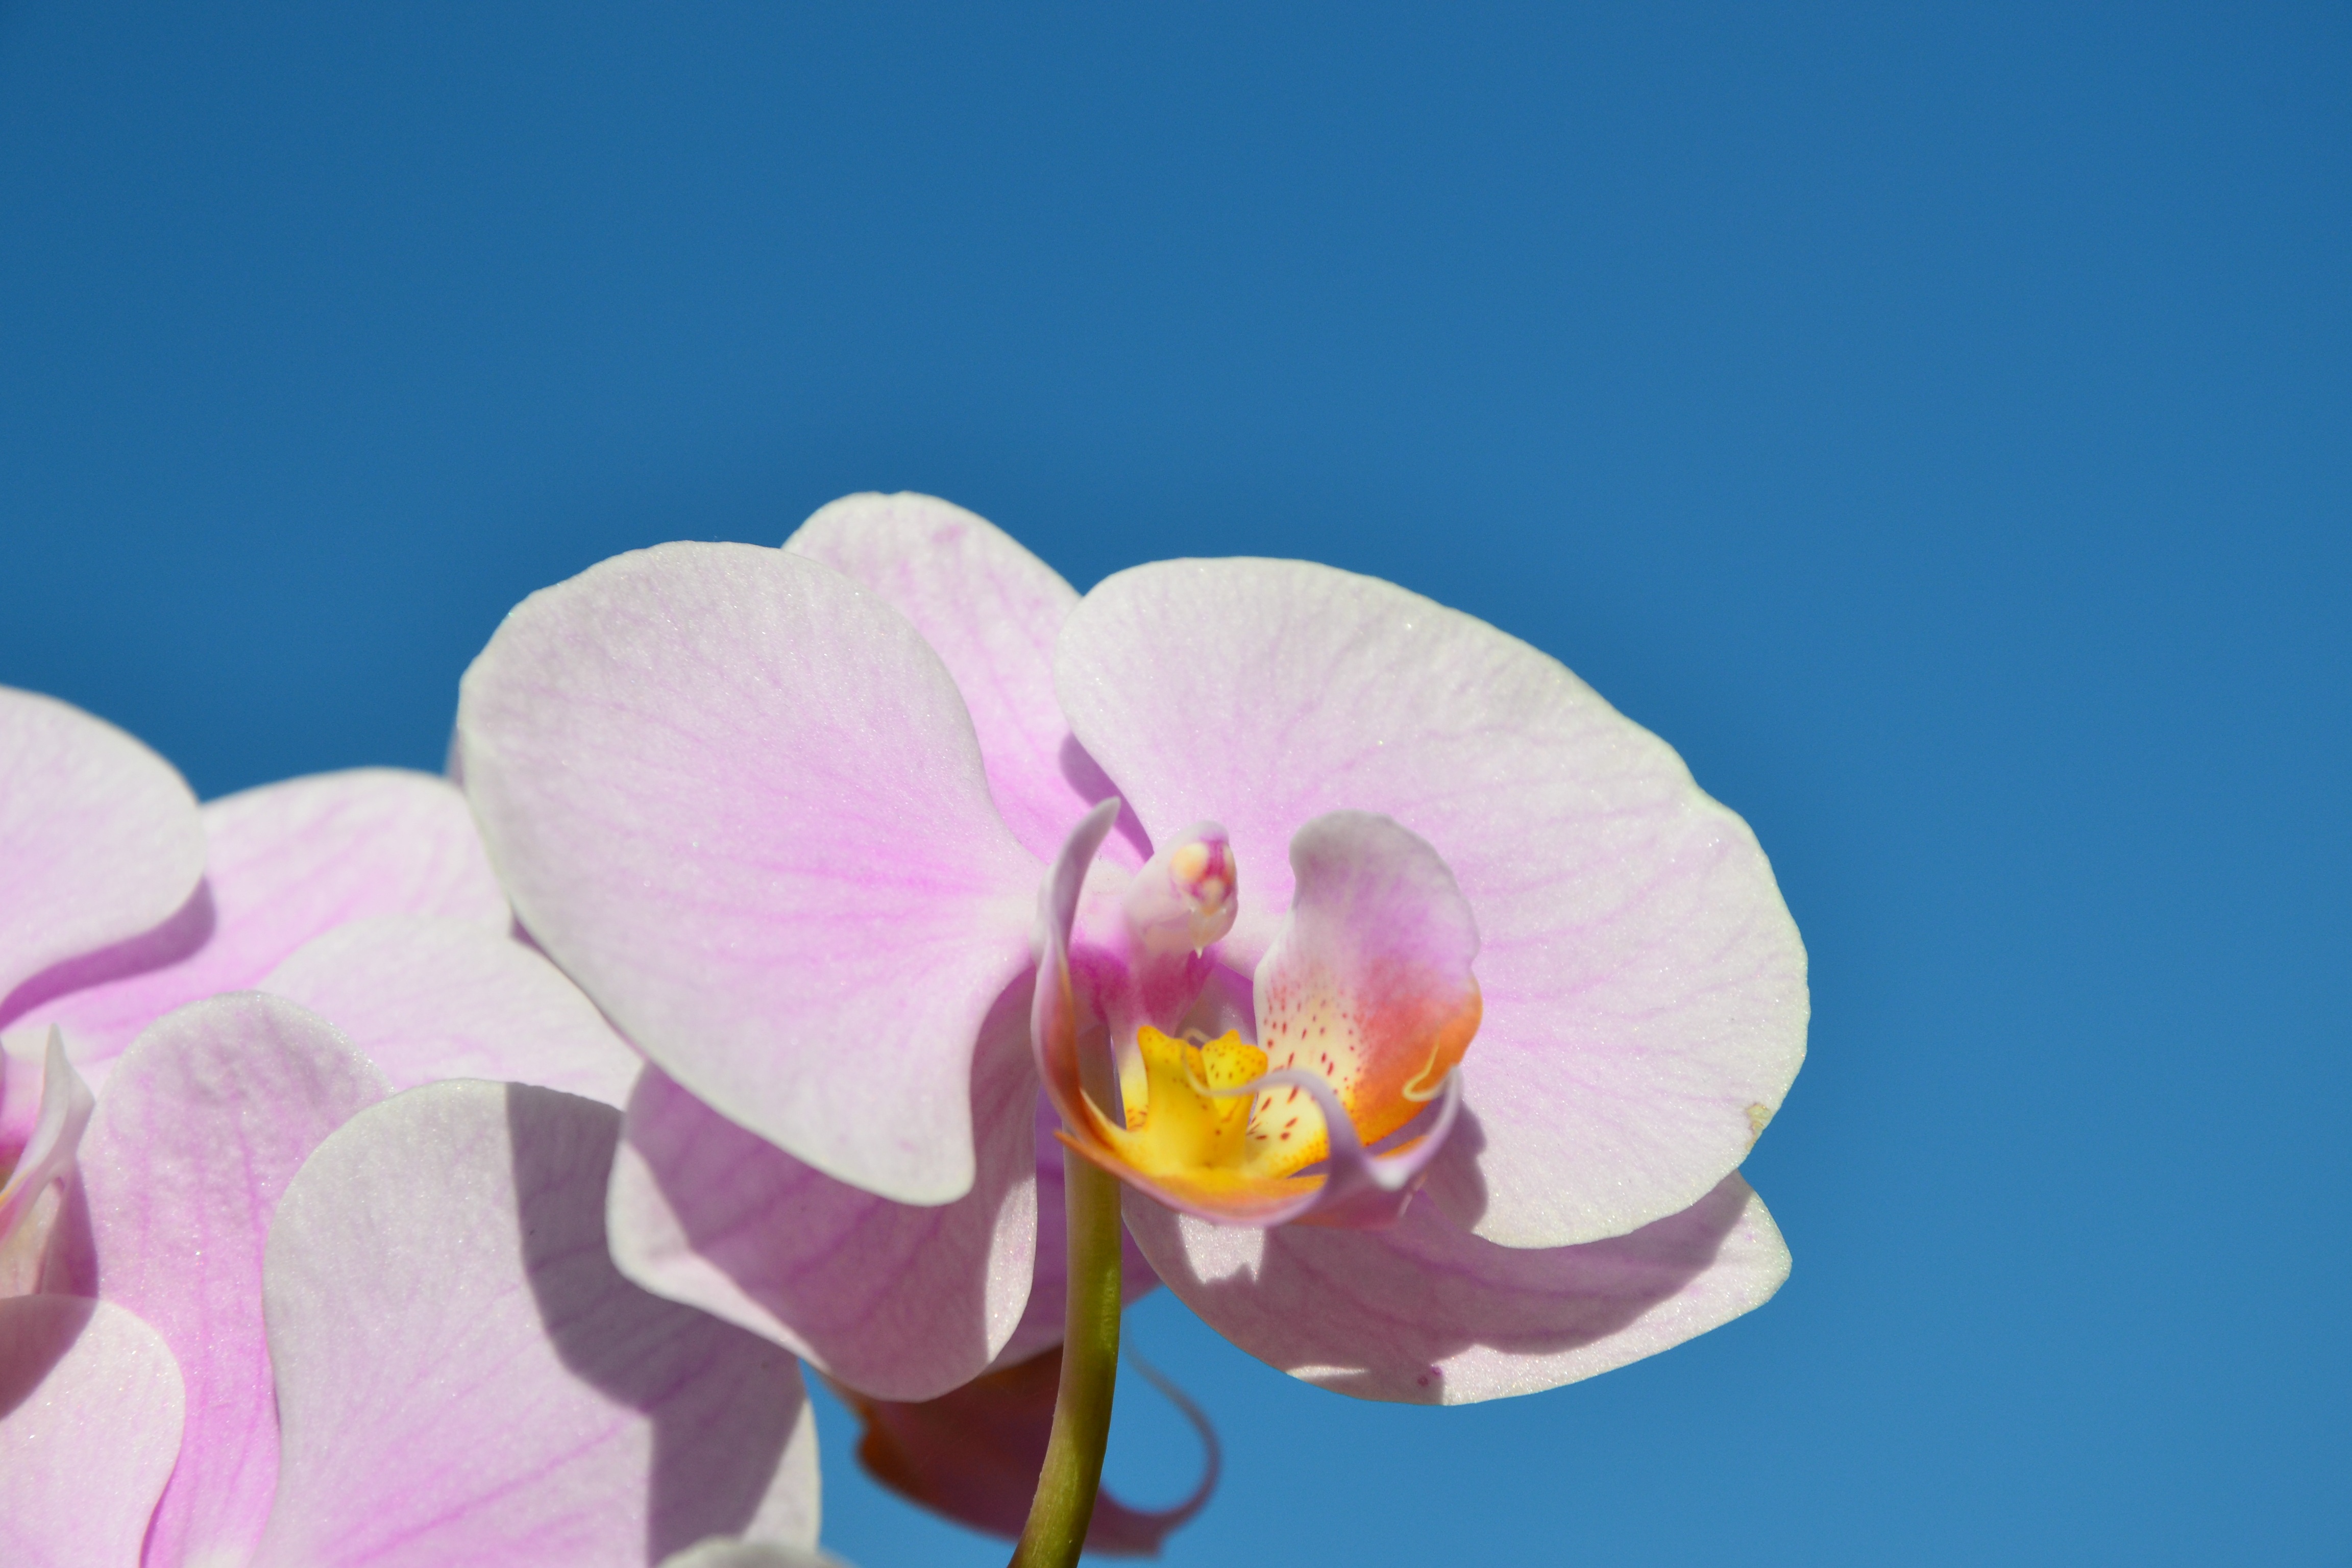
blossom, plant, flower, petal, pink, flora, blue sky, macro photography, rose flower, flowering plant, land plant, moth orchid, rose orchids